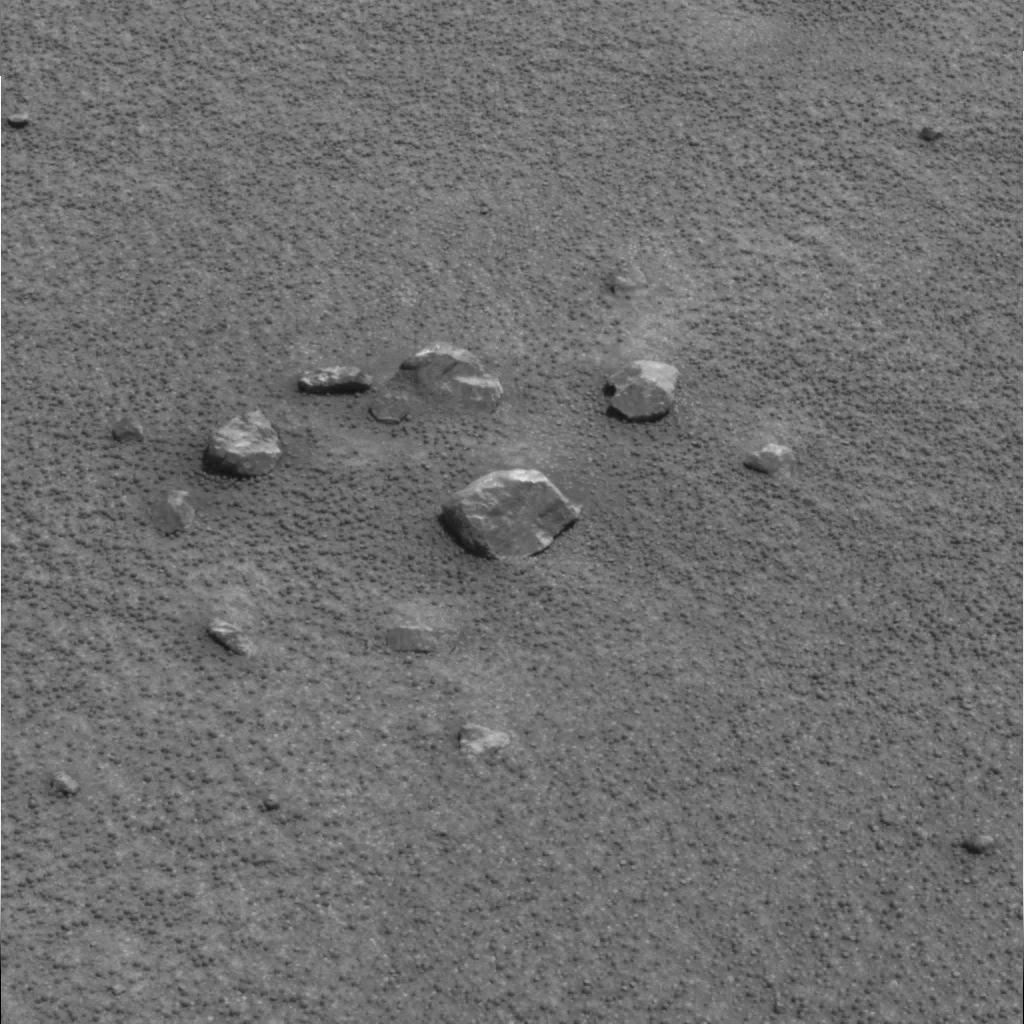
Surface features visible: Float Rocks, Clasts, Soil, Spherules, Nearby Surface